Haley Reinhart

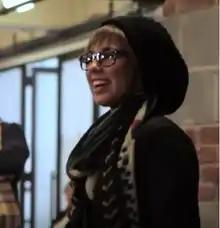
Reinhart performs on Tip Cup to raise money for the MusiCares Foundation, 2012

On January 4, 2017, Reinhart announced via social media that production had begun on her third studio album. The album was produced by Reinhart and John Burk, President of Concord Records. Mike Merritt and Mike Shapiro provided backing instrumentation for the album alongside Postmodern Jukebox's Scott Bradlee, who played piano, and Reinhart's father, Harry, who once again provided guitar. The album, "What's That Sound?", was released September 22, 2017 through Concord Records and features 11 covers of 1960s classics with 3 original songs. Reinhart described the project as an homage to songs and bands that influenced her childhood and her career. The album's lead single, "Baby It's You" was released June 16, 2017 alongside the official music video. The album's first promotional single, "The Letter", was released in a special video preview on July 13, 2017. The album's second single "For What It's Worth" was released through an exclusive lyric video premiere on August 10, 2017, preceding a wide release on August 11, 2017. "Let's Start", one of three original tracks on the album, was released on September 15, 2017, simultaneously with the song's music video. The album debuted at 67 on Billboard's Top Album Sales chart, for the week dated October 14, 2017. In support of the album, Reinhart embarked on an 18-show fall tour throughout the US, commencing October 22, 2017 and concluding November 18.